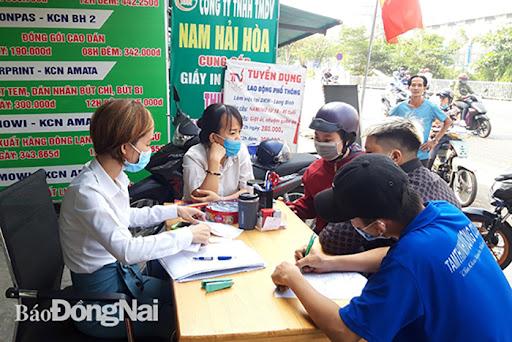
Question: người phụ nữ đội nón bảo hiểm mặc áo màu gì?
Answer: màu đỏ